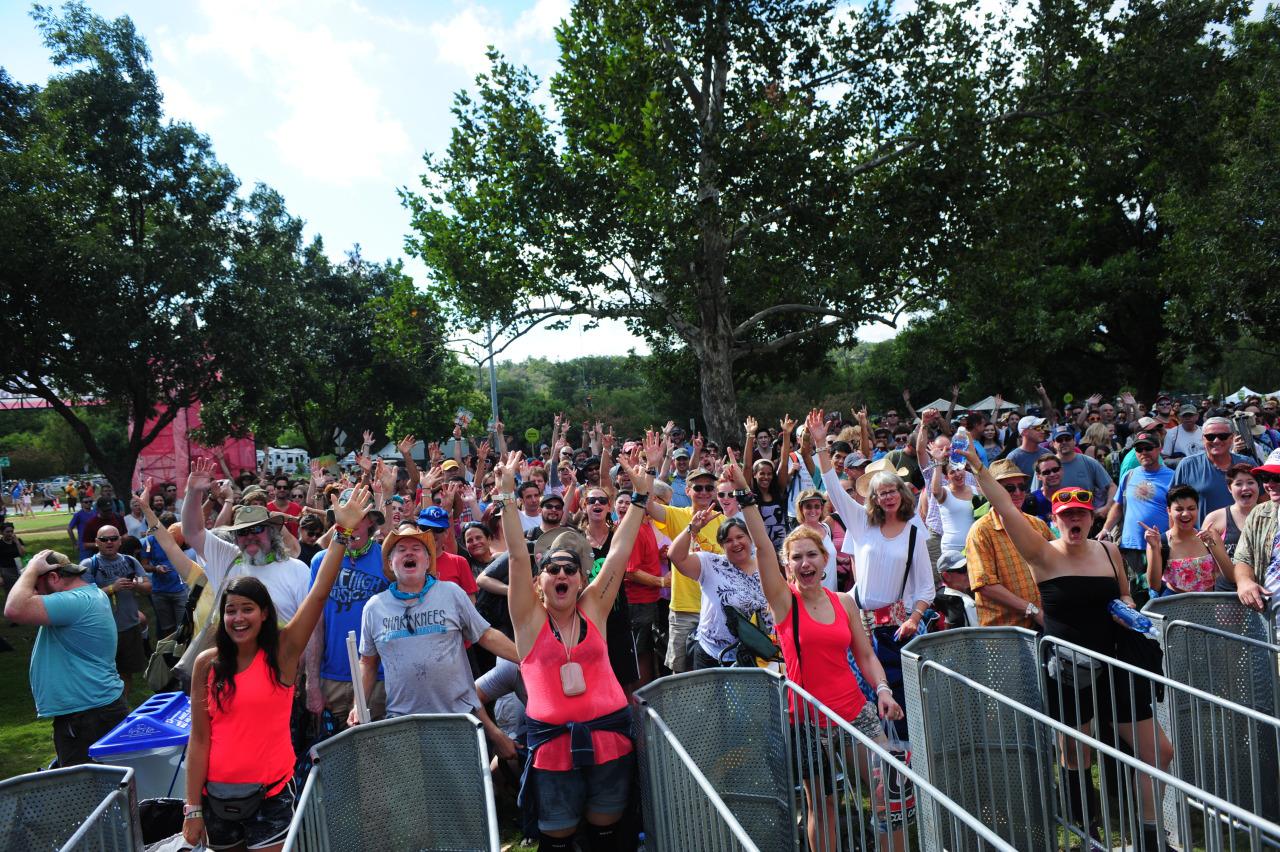
fans anxiously awaiting the gates to open for festival .
Relation: Visible, Action